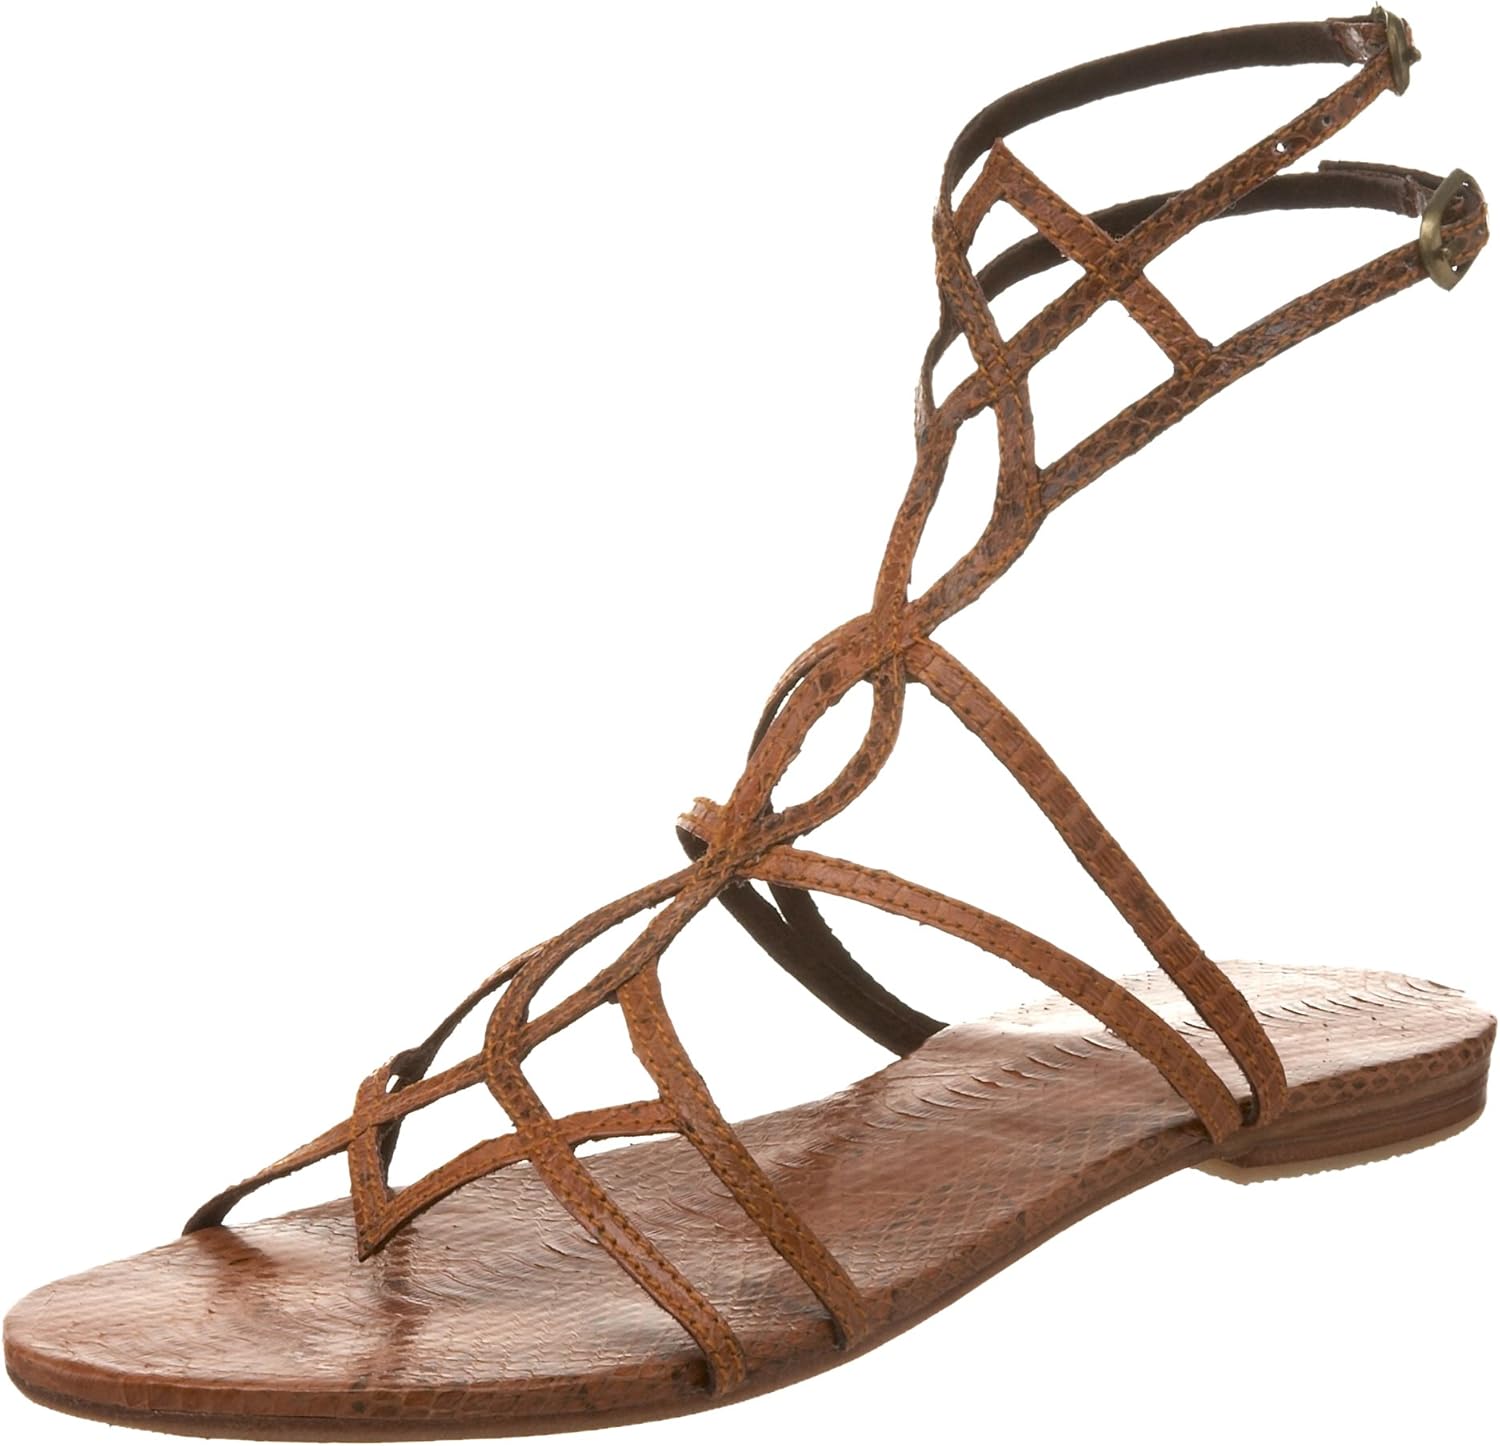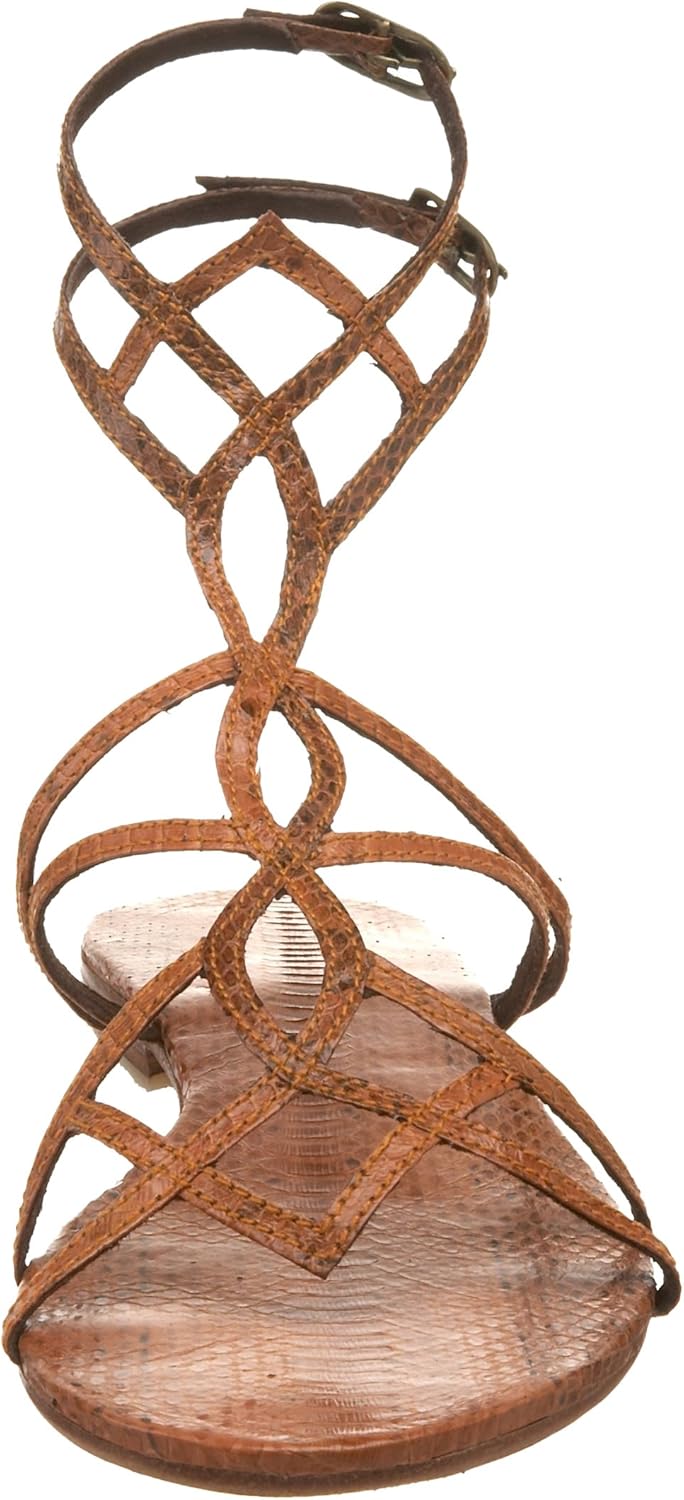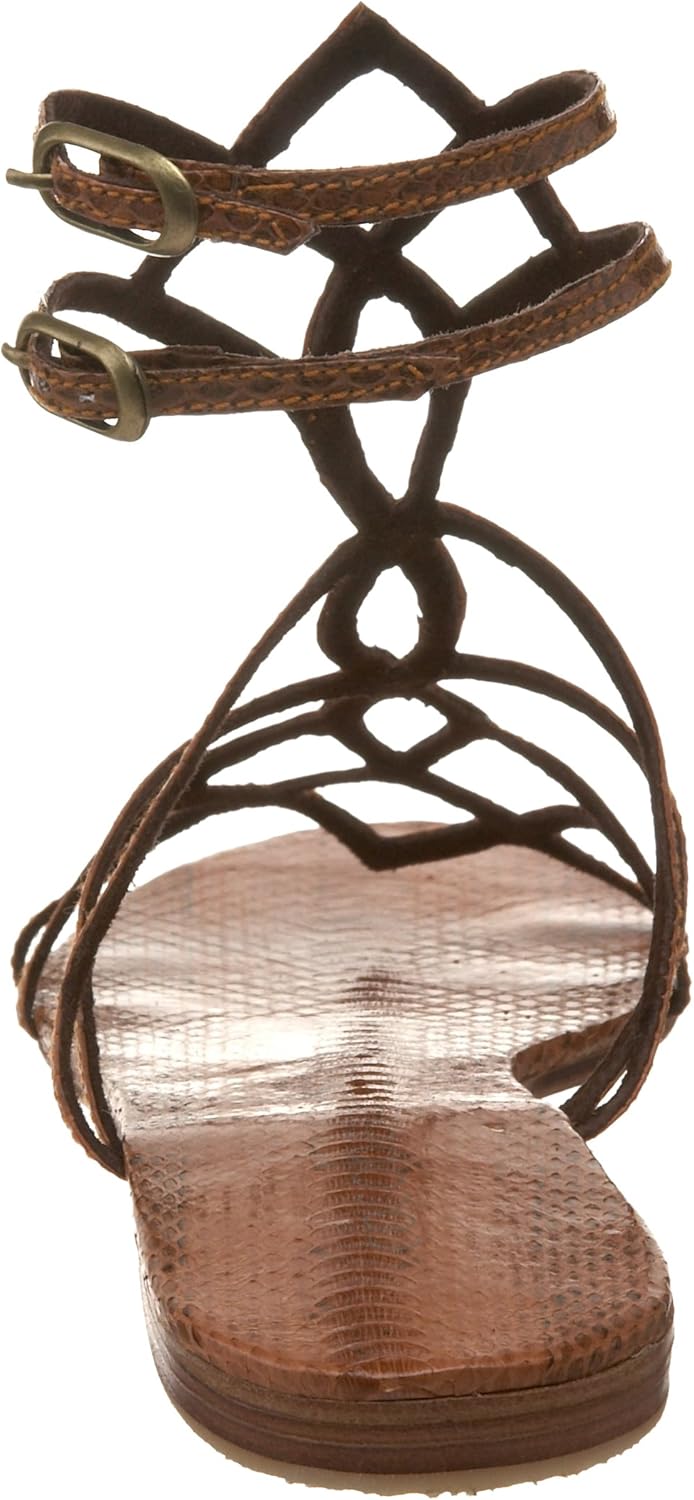
Cocobelle Women's Capri
Category: AMAZON FASHION
Cocobelle believes one must always stay true to one's dreams. They believe that simplicity is luxurious and that classic styles arise from that which is ancient. They like to work with organic materials that lie comfortably against the skin.
Features: 100% Leather | Leather sole | Heel measures approximately 1/2"